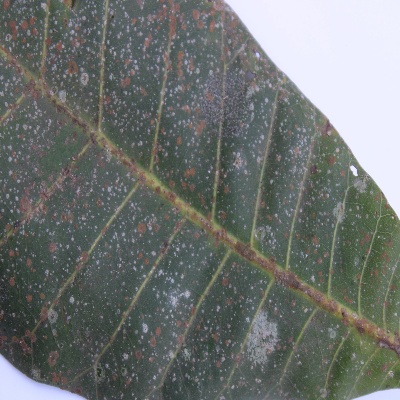
Crop: Cashew
Condition: red rust